Andy Sturmer

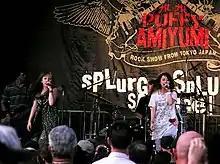
Sturmer is credited with naming the Japanese band Puffy (pictured 2006), as well as writing and co-producing their records with Tamio Okuda

Sturmer subsequently devoted his career to producing and writing for other artists. Among his first projects was the Japanese pop duo Puffy (known as Puffy AmiYumi outside of Japan). He was already a friend of main Puffy composer and producer Tamio Okuda and was credited as "godfather" of the band for giving the group their name. Sturmer also worked with the Swedish pop band the Merrymakers, who tracked him down through the Internet. He ultimately played all the drums on their 1997 album "Bubblegun" and co-produced four tracks.